Manasu Mangalyam

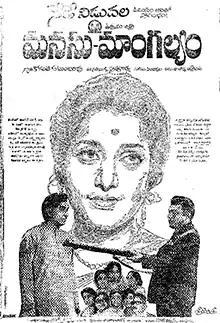
Theatrical release poster

Manasu Mangalyam is a 1971 Telugu-language drama film, produced by Koganti Kutumba Rao under the Uttama Chitra banner and directed by K. Pratyagatma. It stars Akkineni Nageswara Rao, Jamuna, Ramakrishna and music composed by Pendyala Nageswara Rao.